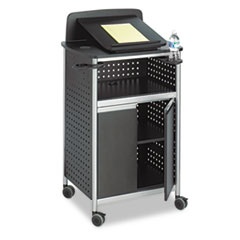
Scoot Multipurpose Mobile Lectern
Multipurpose lectern travels easily and adapts to a variety of situations Fold-down platform offers a flat surface for media needs and easy visibility Lectern features large open storage area underneath presentation surface, plus interior shelf with double doors Shelves adjust in 1” increments Two swivel cup holders Powder-coated steel construction with durable laminate shelves Mobile on four casters; two lock for added stability Color(s): Black/Silver; Color Family: Black; Caster/Glide/Wheel: Four Casters (2 Locking); Overall Width: 28.75".
Brand: SAFCO PRODUCTS
Category: Office Supplies > Presentation Supplies > Lecterns